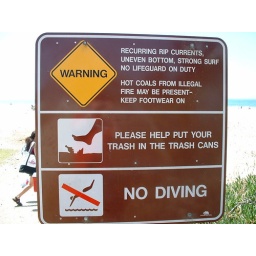
Detailed warning sign greeting visitors to the beach in Santa Cruz.